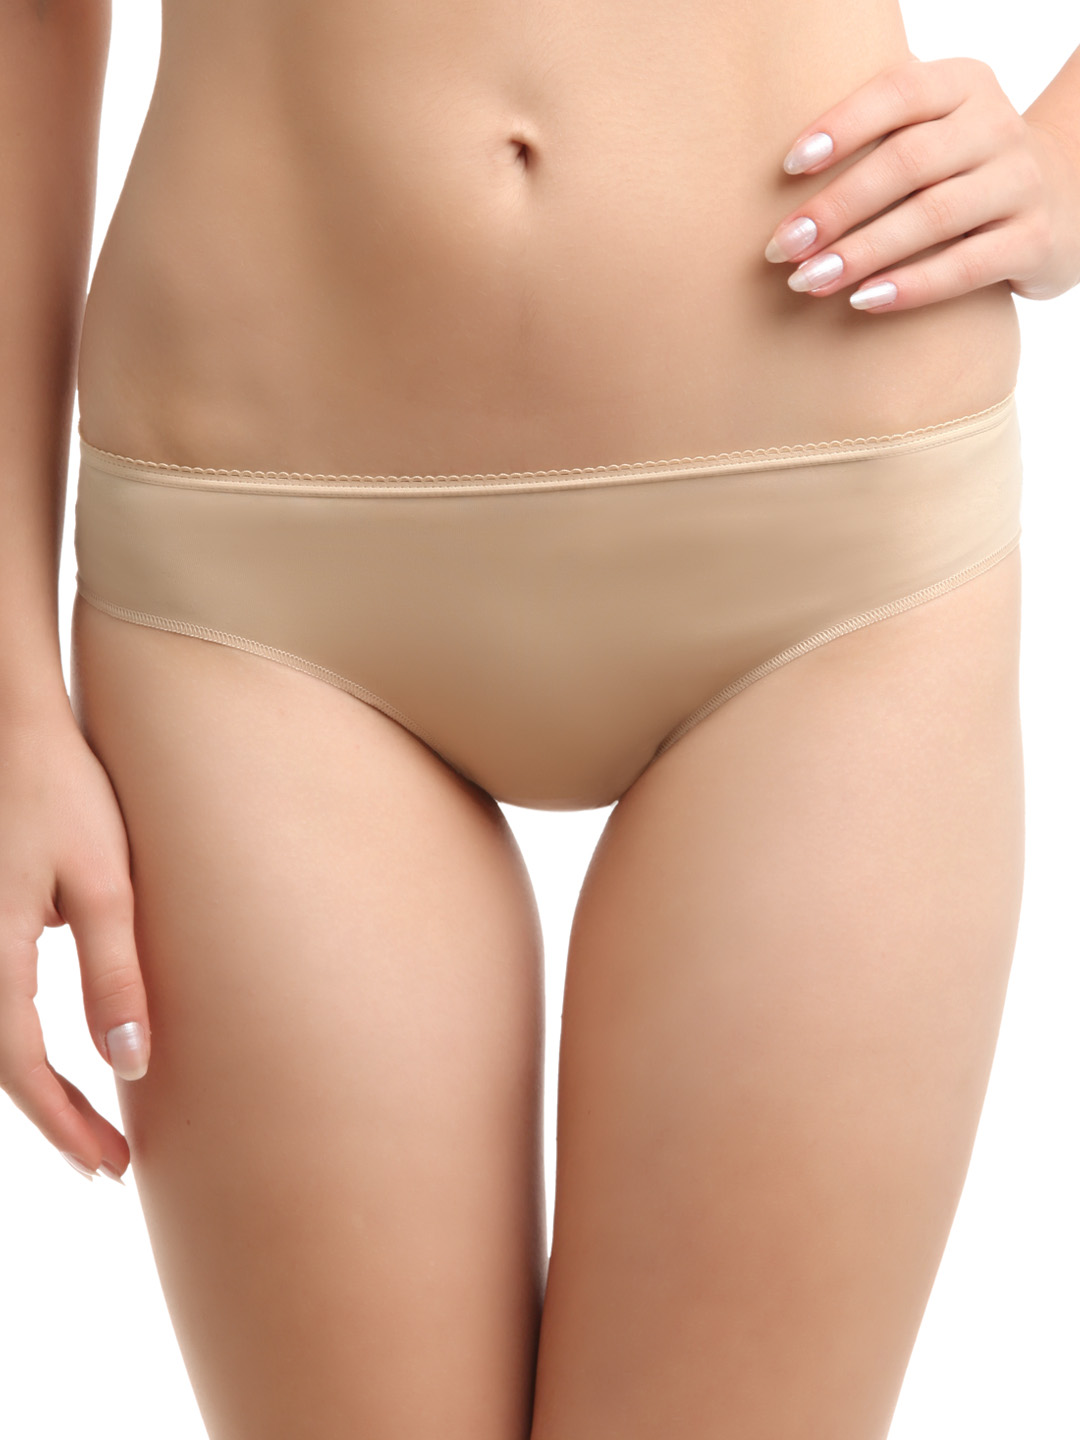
Amante Women Nude-Coloured Briefs PFCL01
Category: Apparel / Innerwear / Briefs
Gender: Women
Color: Nude
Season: Winter 2015
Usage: Casual